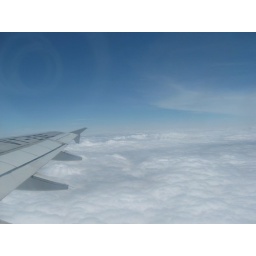
View from the window seat, flying well above the white clouds...